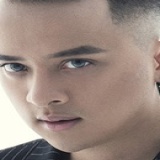
ca sĩ Cao Thái Sơn